Mastana (1970 film)

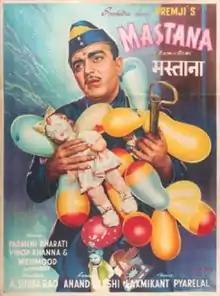
Poster

Mastana is a 1970 Bollywood comedy film directed by Adurthi Subba Rao. The film stars Mehmood and Vinod Khanna. The film is remake of the Telugu film "Sattekalapu Satteya" (1969), directed by K. Balachander, starring Chalam and which was remade in Tamil in 1970 as "Patham Pasali" starring Nagesh and in Kannada in 1980 as "Manku Thimma" by Dwarakish.